Juan E. Méndez

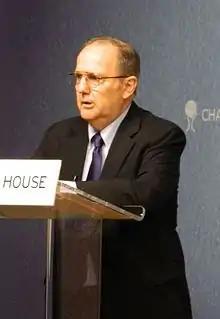
Méndez in 2012

Juan E. Méndez (born December 11, 1944) is an Argentine lawyer, former United Nations Special Rapporteur on Torture and Other Cruel, Inhuman or Degrading Treatment or Punishment, and a human rights activist known for his work on behalf of political prisoners.